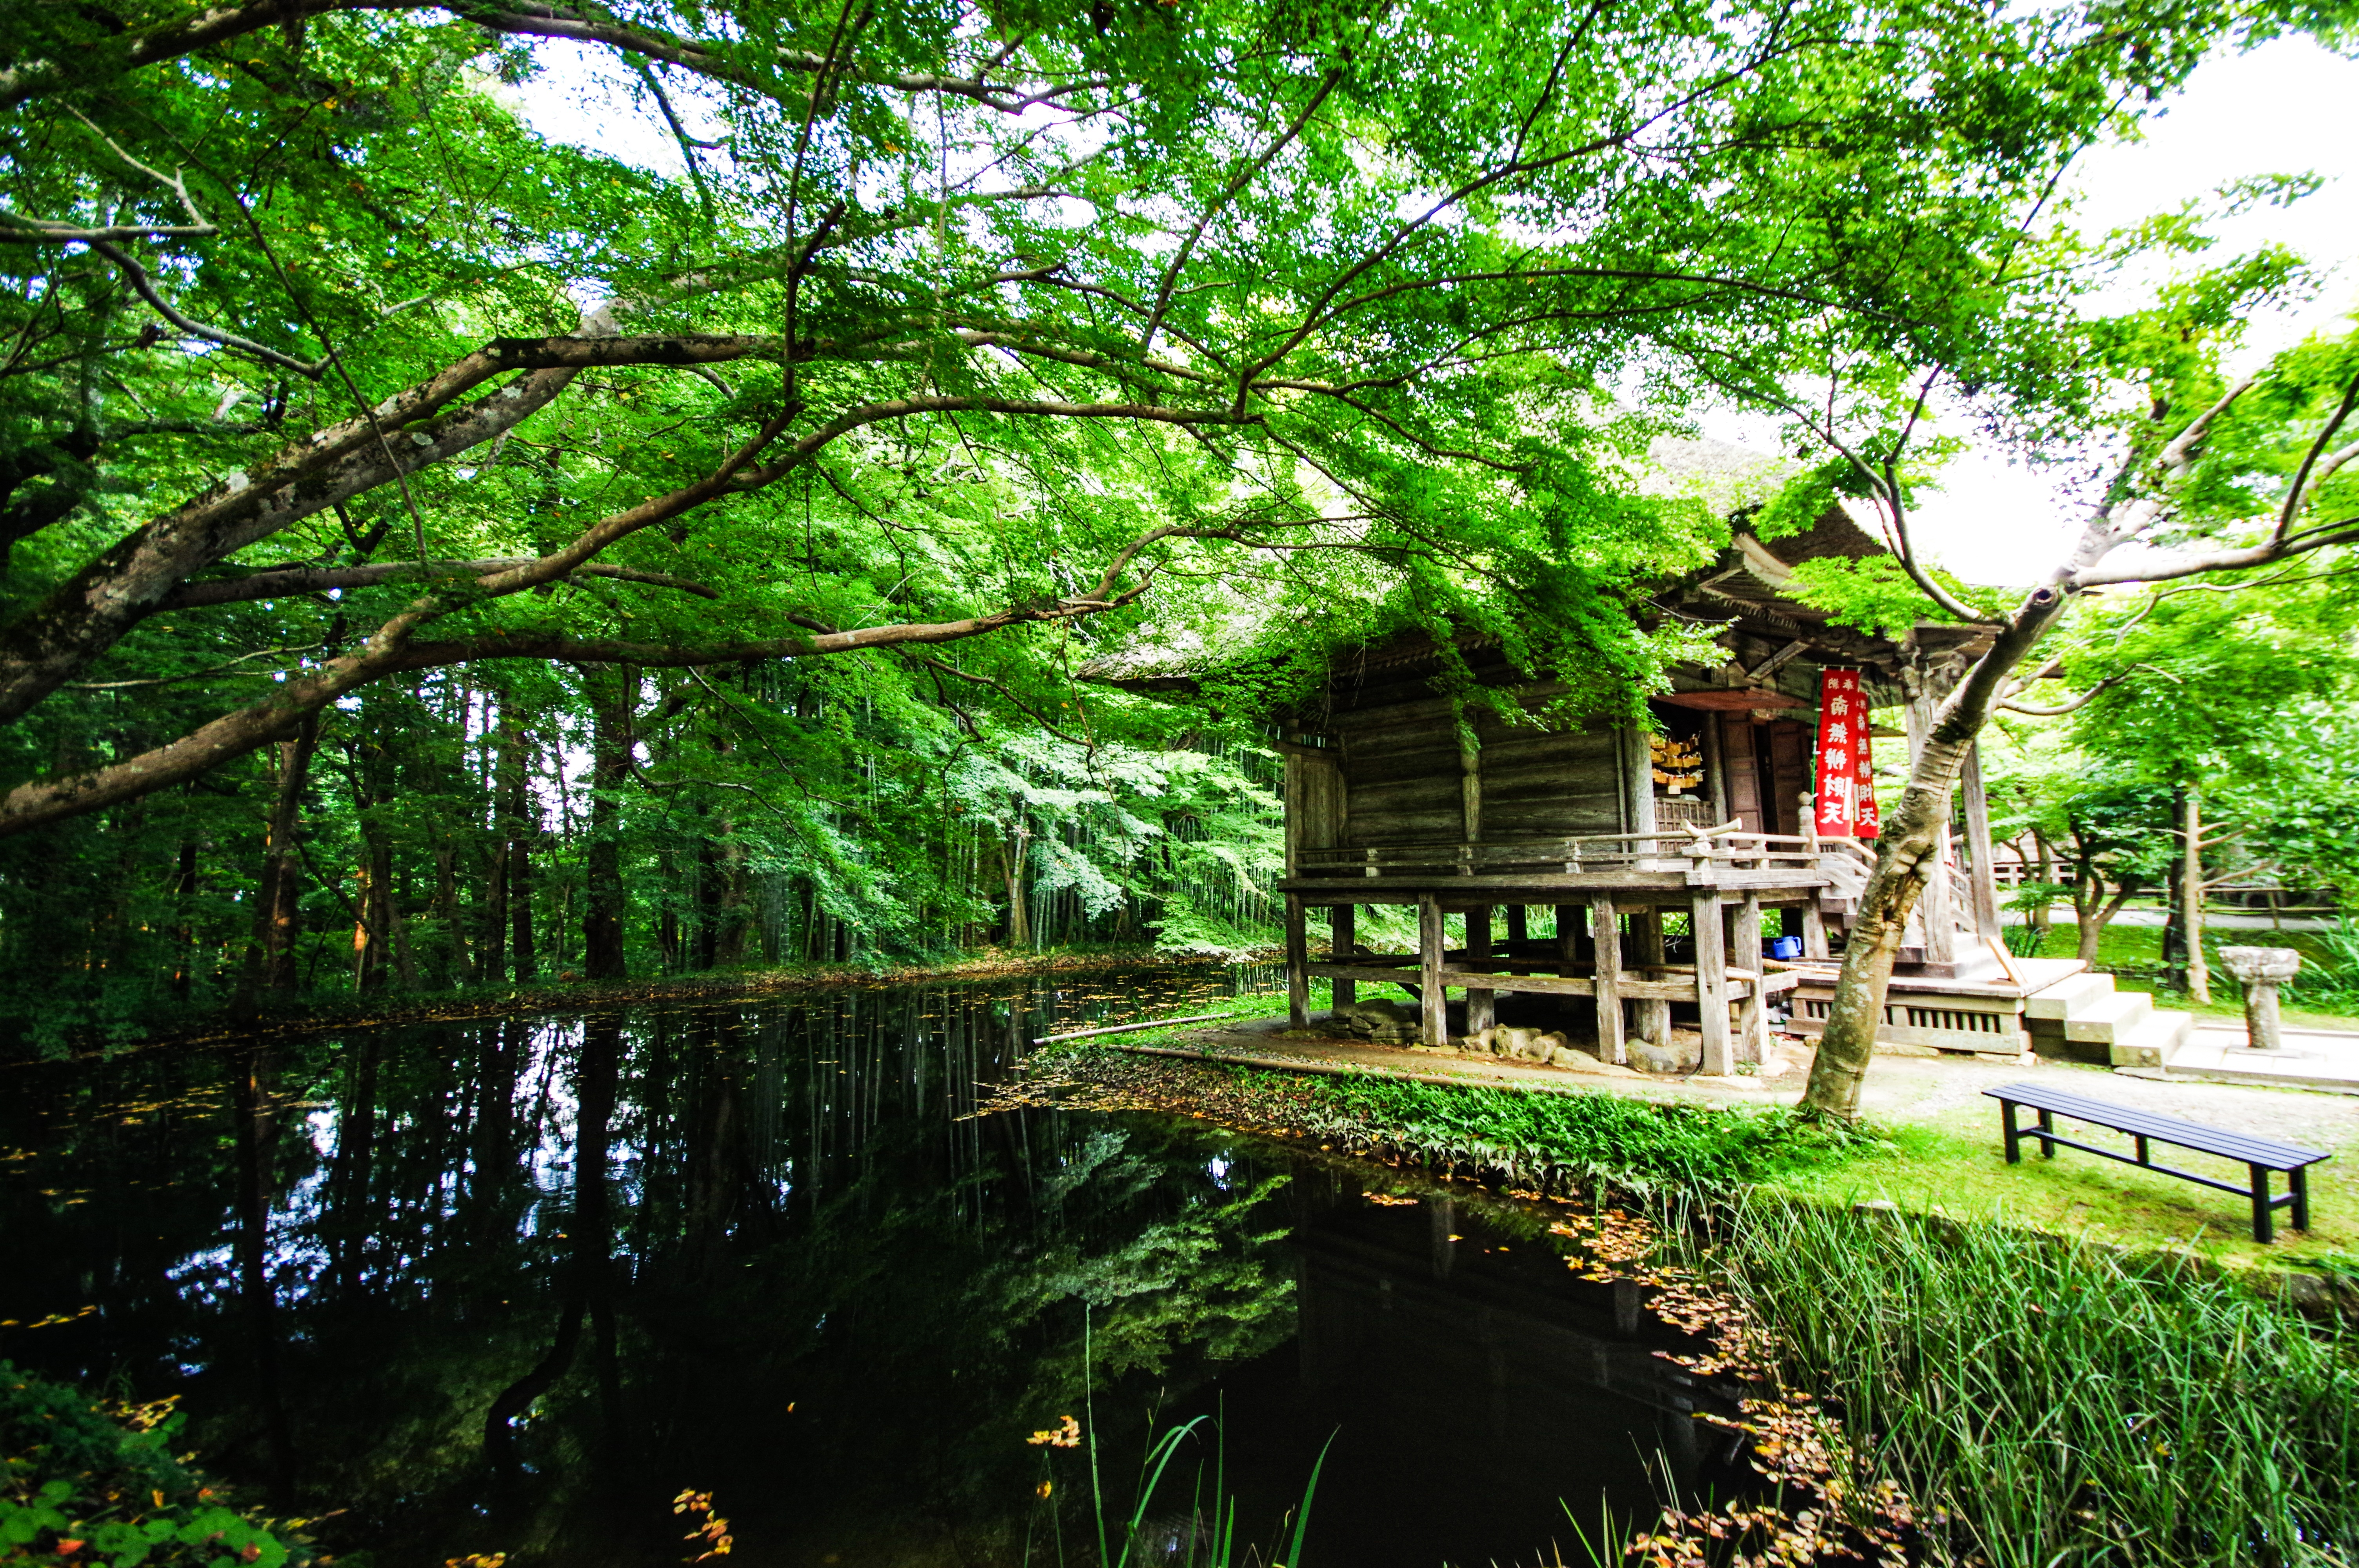
tree, forest, mountain, light, plant, wood, leaf, flower, building, river, pond, jungle, natural, asia, botany, garden, japan, waterway, woods, mysterious, temple, rainforest, shrine, botanical garden, woodland, habitat, rural area, woody plant